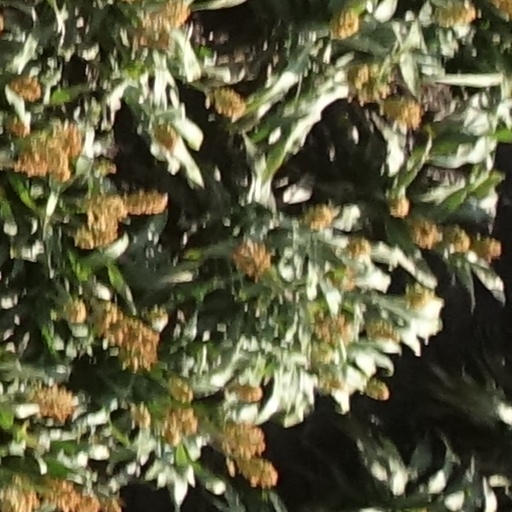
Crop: sorghum